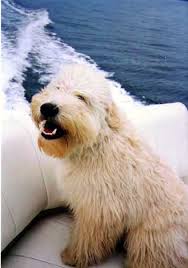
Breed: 235-n000090-soft_coated_wheaten_terrier